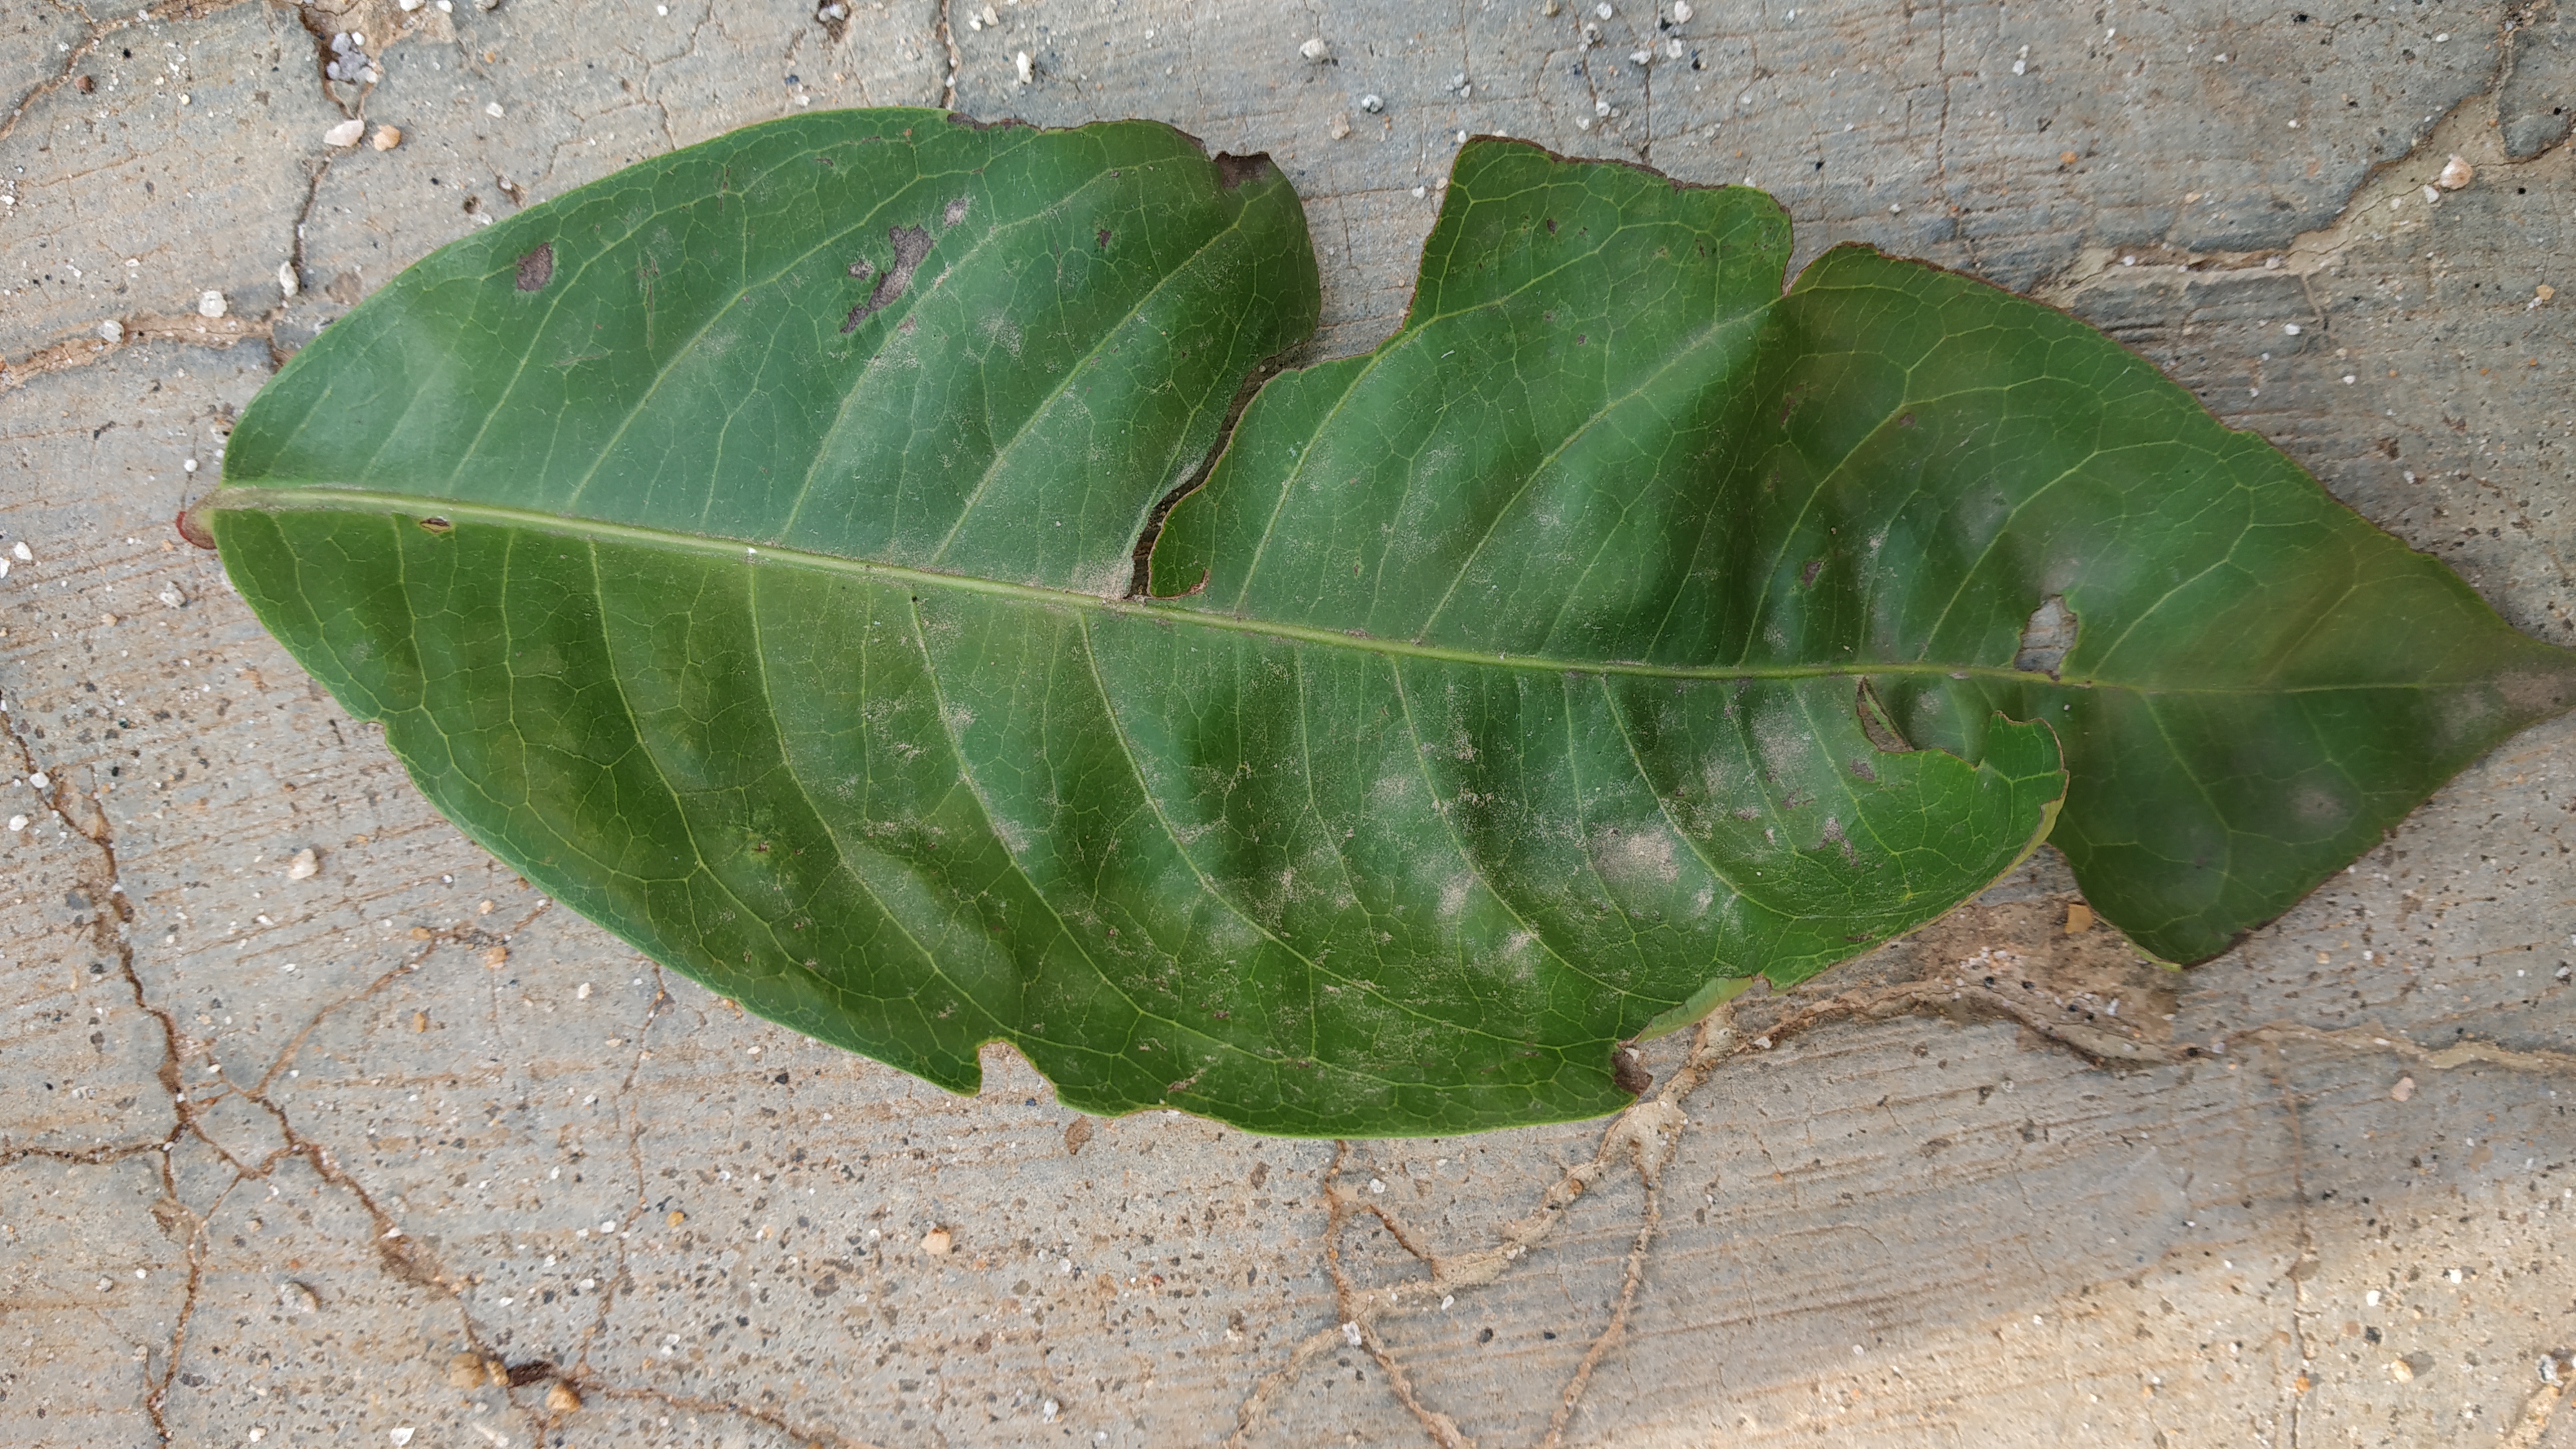
Plant: kepala